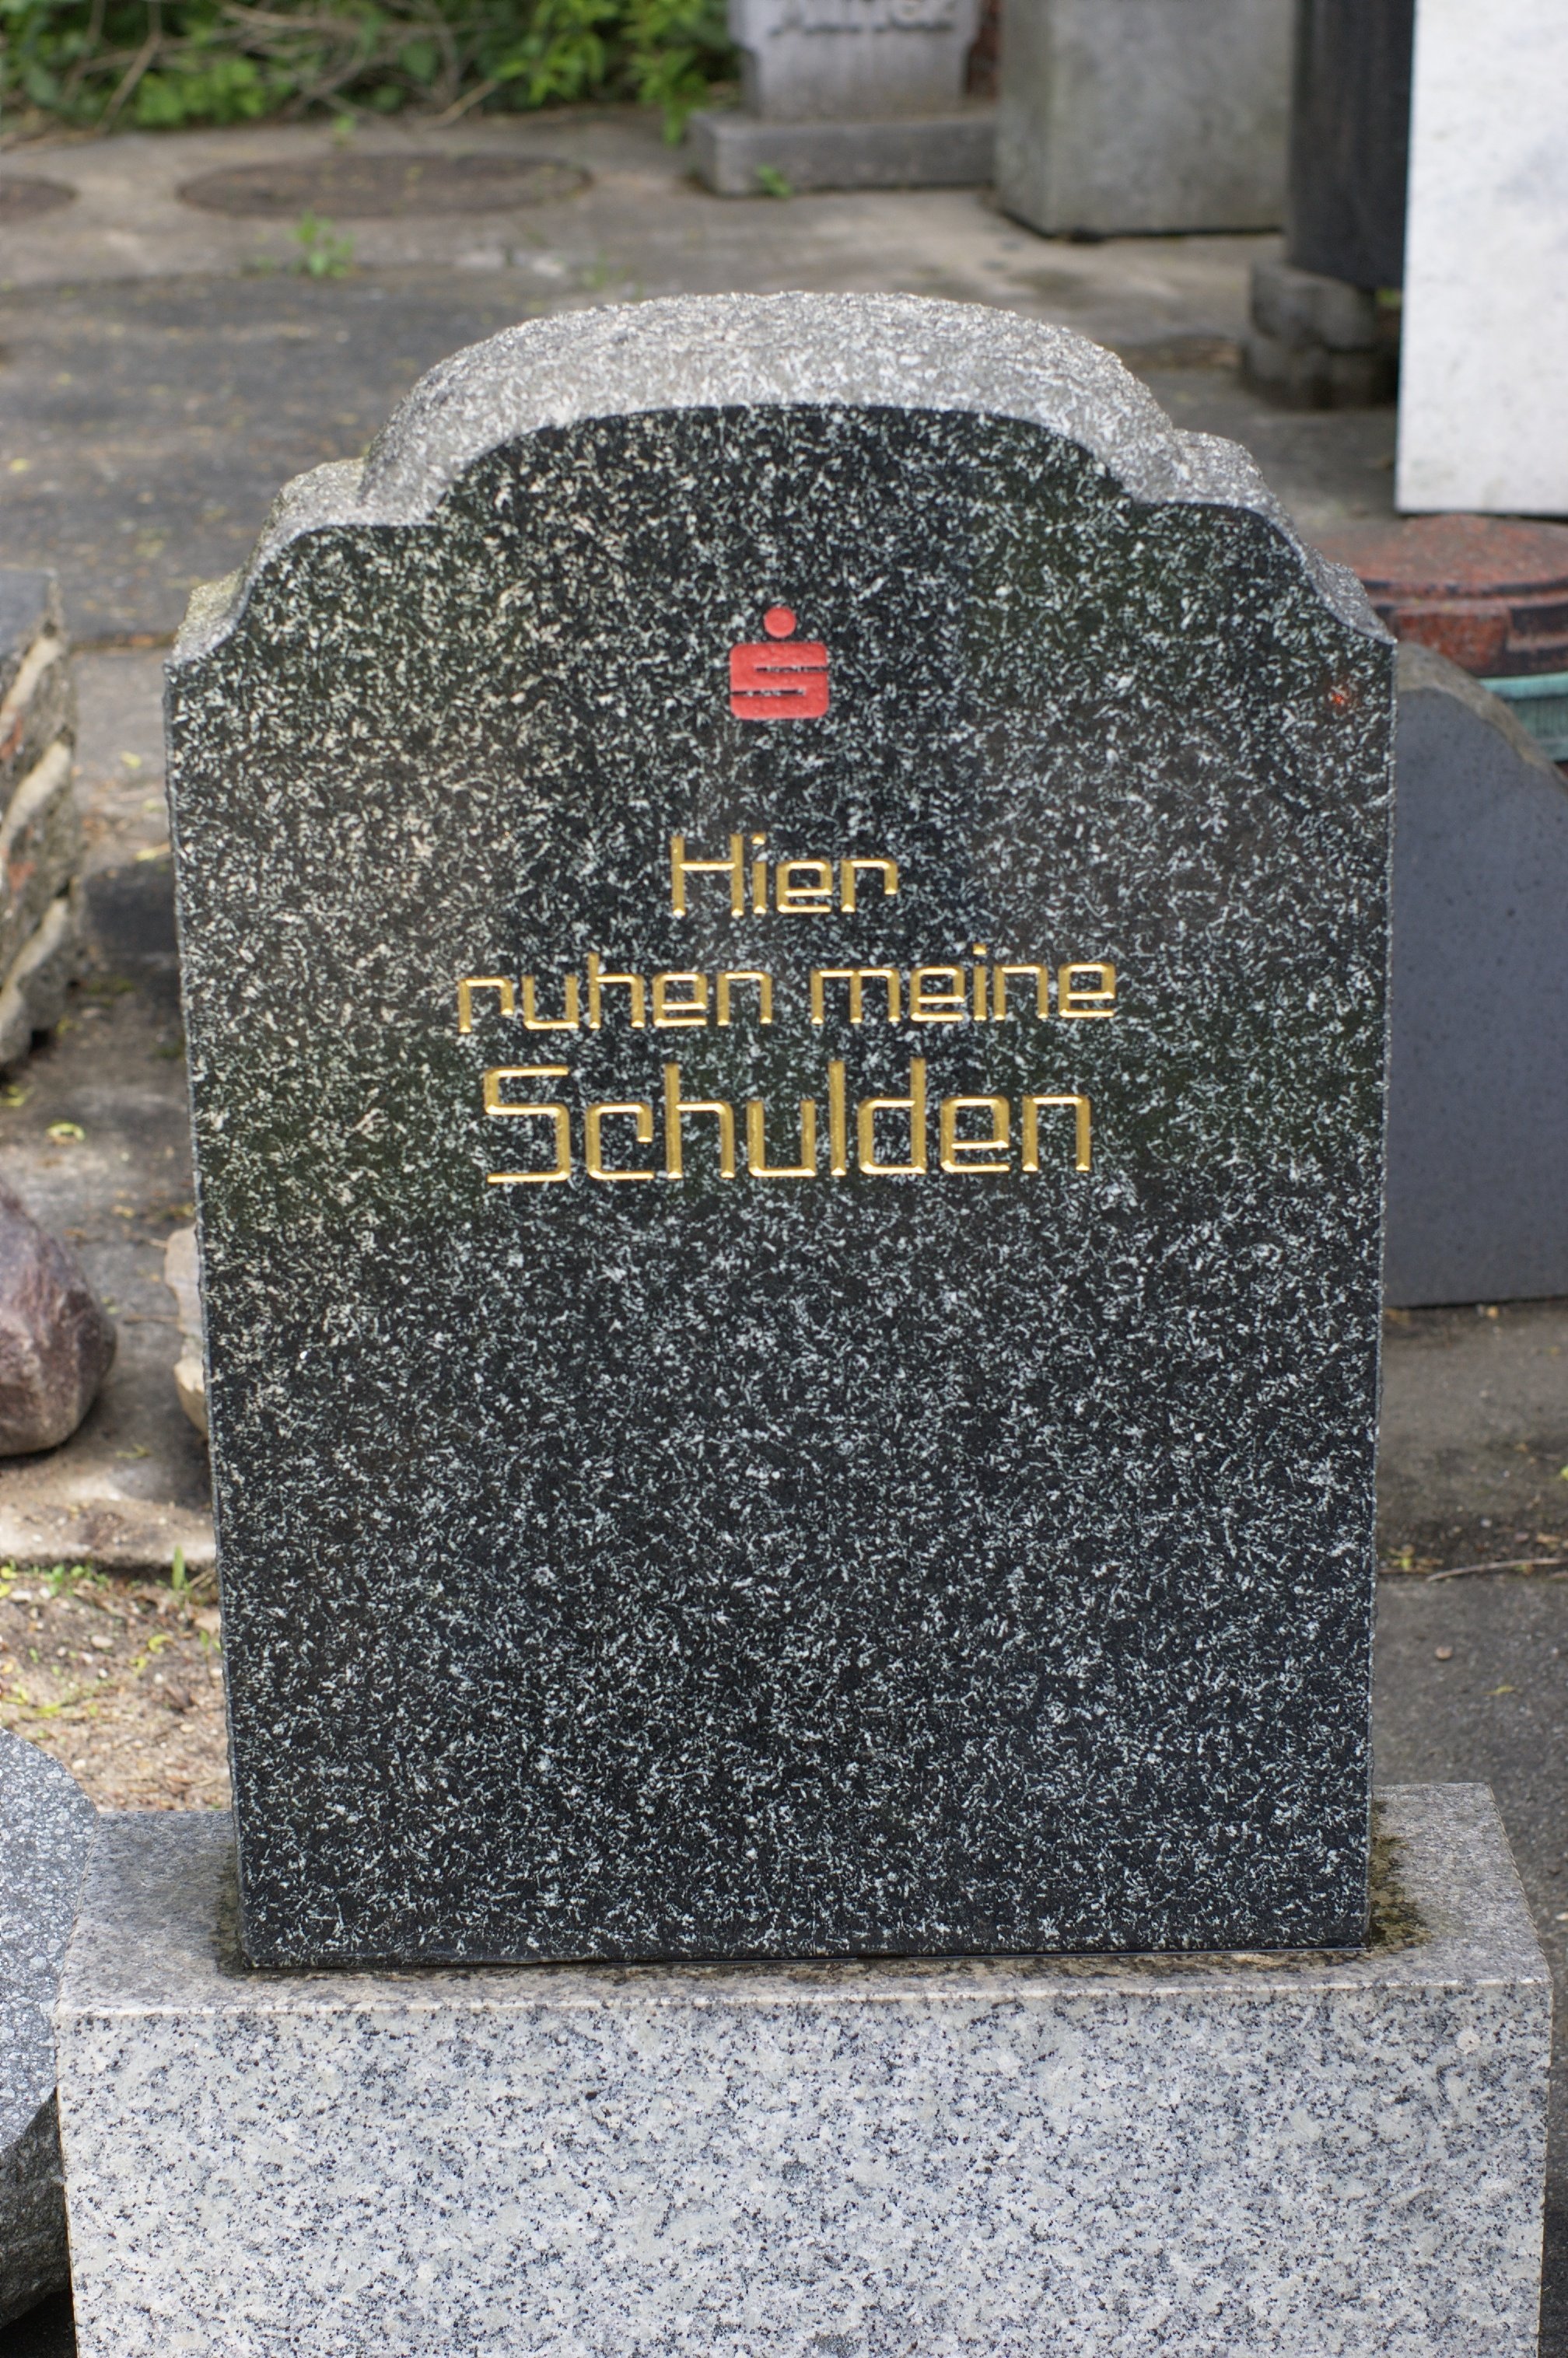
monument, grave, memorial, 50mm, signs, headstone, rawtherapee, germany, deutschland, berlin, pentax, lenstagged, steffenzahn, k100d, pankow, schilder, fa50, fa50mm, smcpentaxfa11450mm, pentaxfa50mm, smcpfa50mmf14, stele, nonbuilding structure